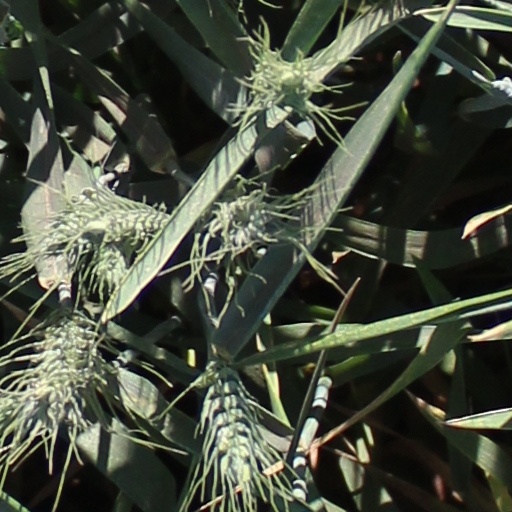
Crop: wheat